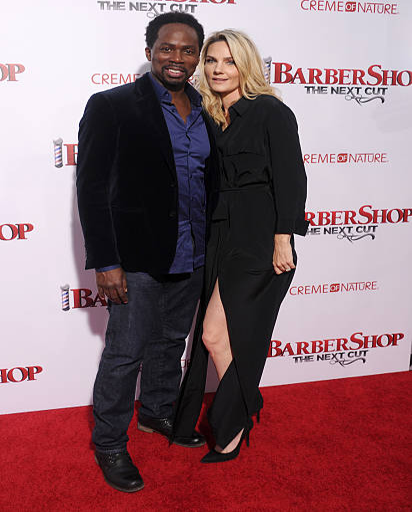
actors arrive at the premiere .